Native Americans in United States elections

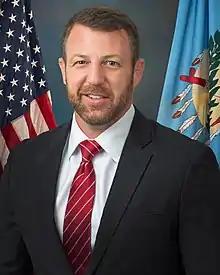

As early as the general women's suffrage movement of the late 19th century and early 20th century, Native American women have played a role in the push for women to play a more active role in politics. As early as the 1810s, groups of Cherokee women, for instance, were seen advocating for equal rights to share with white women. After the 1920s, which saw the passage of the 19th amendment (guaranteeing women's suffrage) and the Snyder Act, activism for including Native female voices continued. As early as the 1930s, Native tribes such as the Ho-Chunk were including full suffrage for their women.